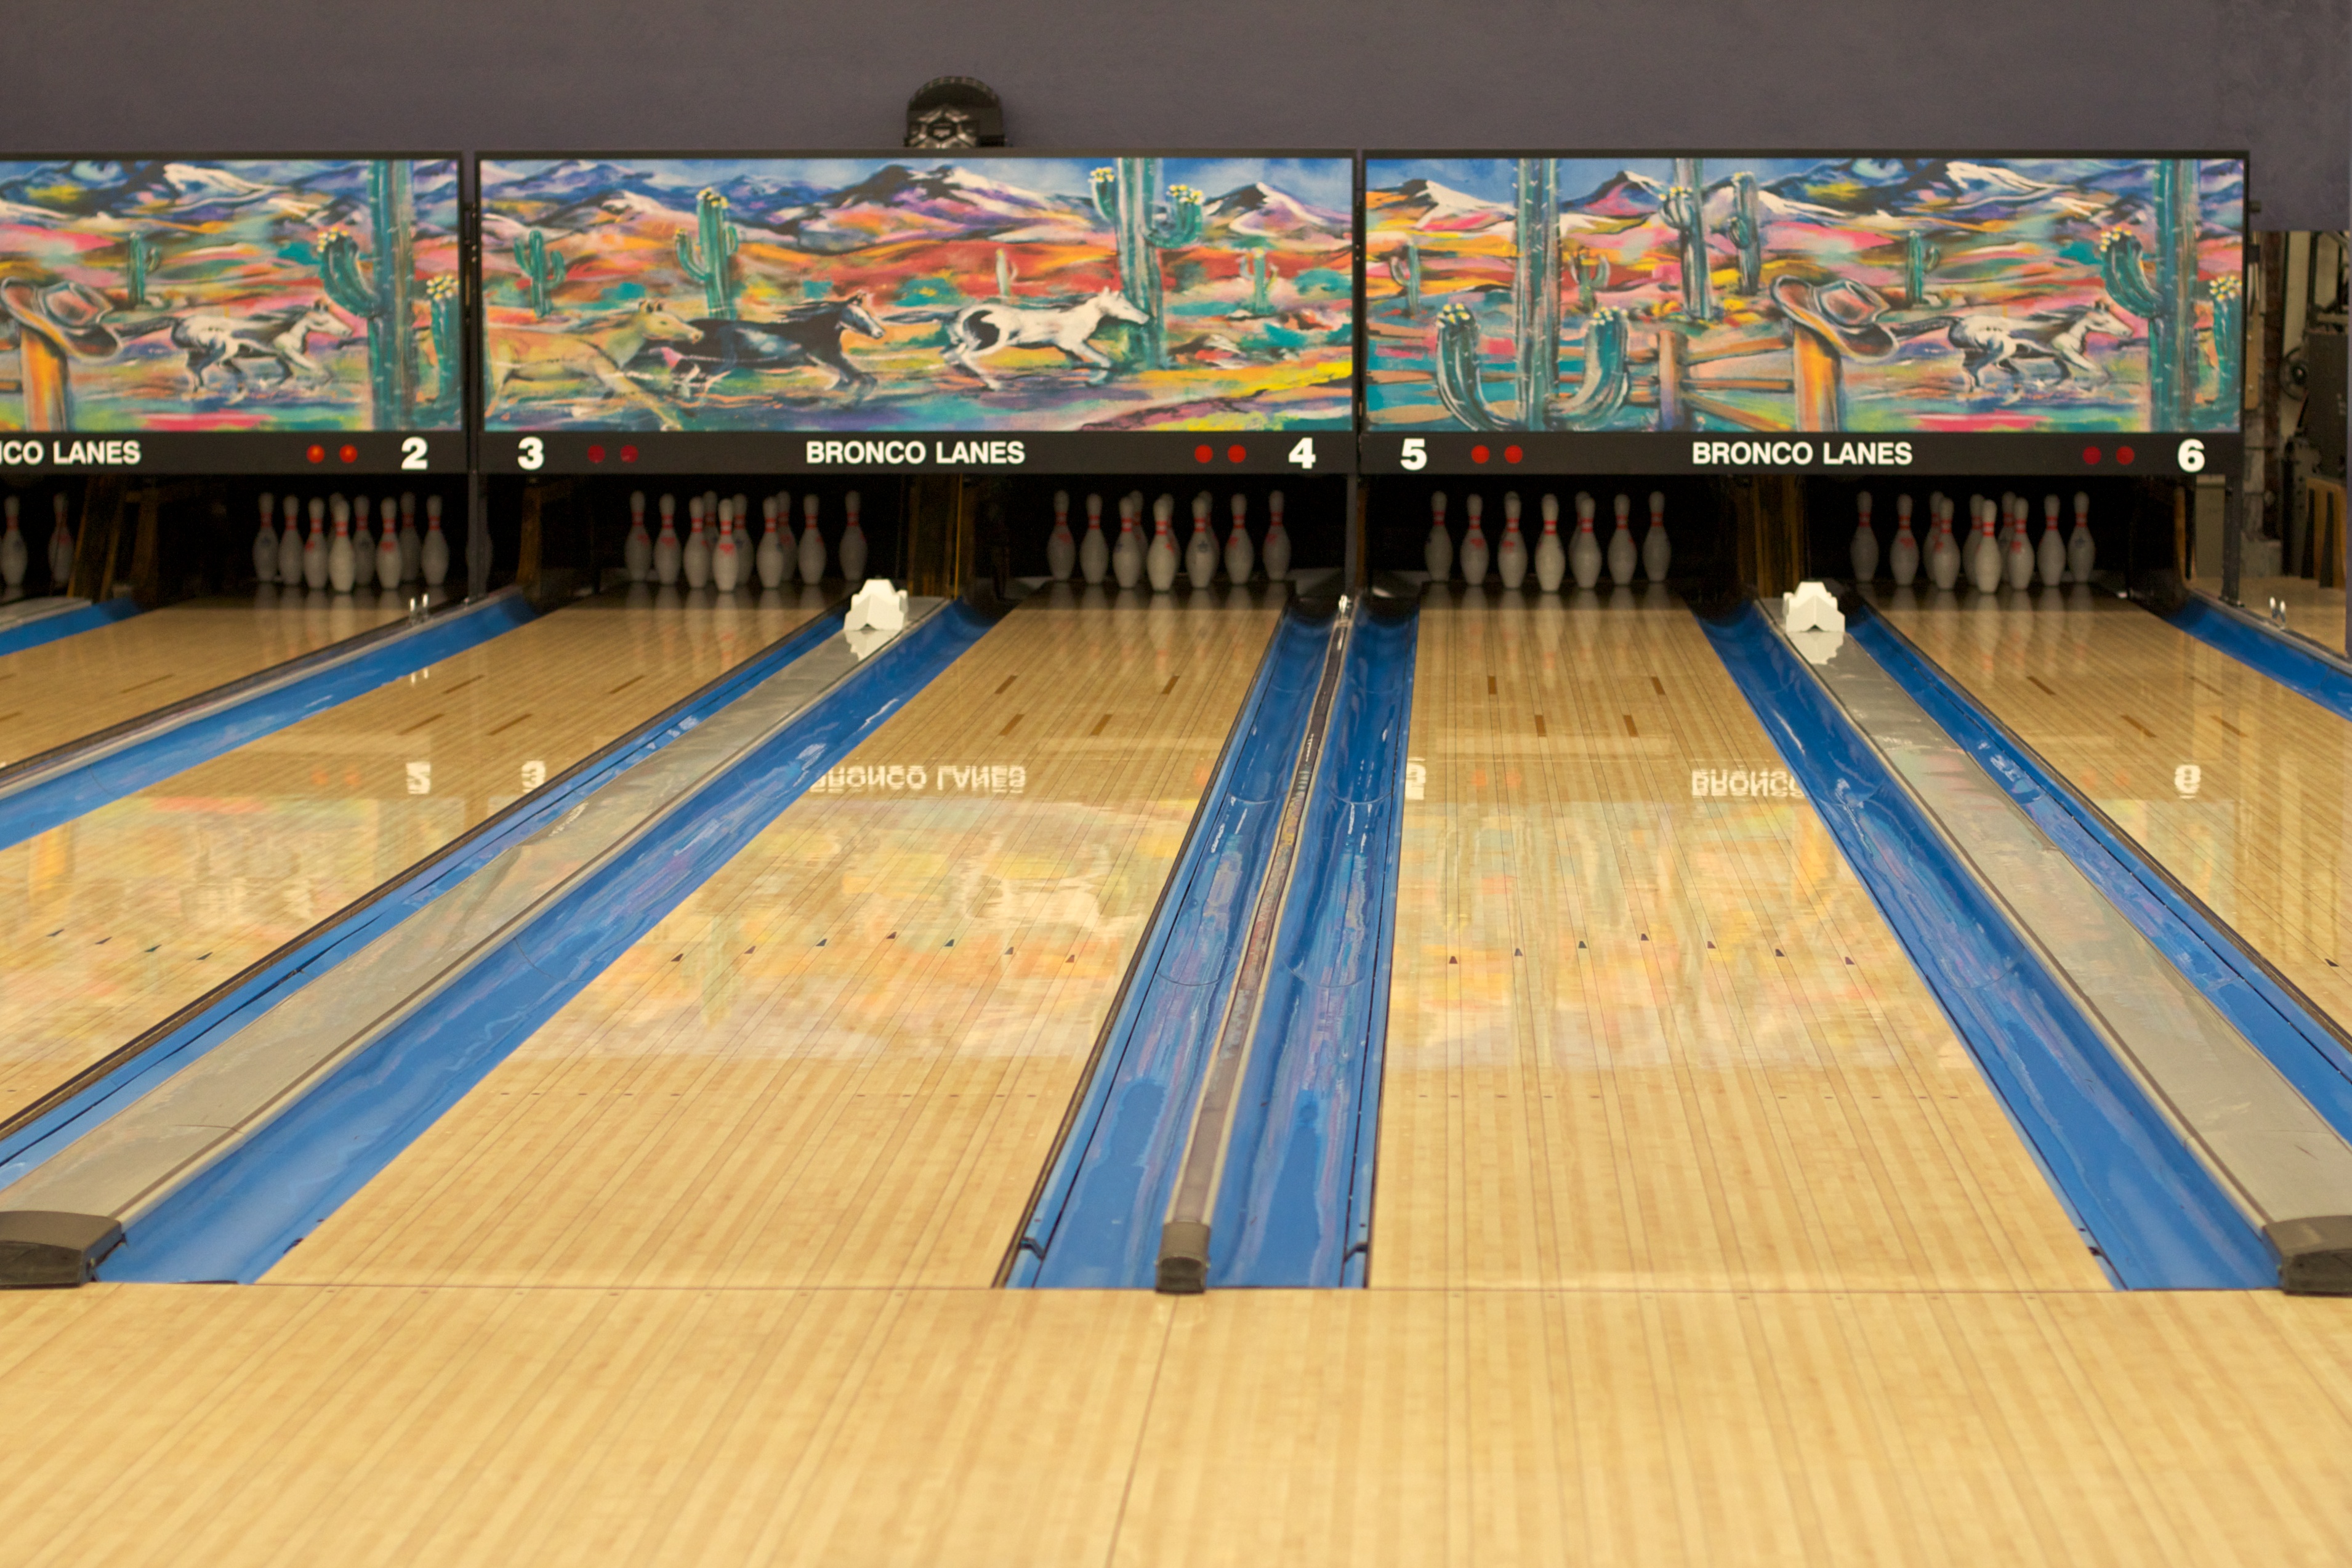
floor, leisure, bowling, sports, ds106, ball game, team sport, individual sports, leisure centre, bowling pin, ten pin bowling